Ghibli Museum

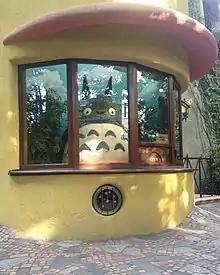
Totoro gazes out from the box office, reminding museum visitors to buy a ticket in advance.

Planning for the museum began in 1998, and construction started in March 2000. The museum opened on 1 October 2001.